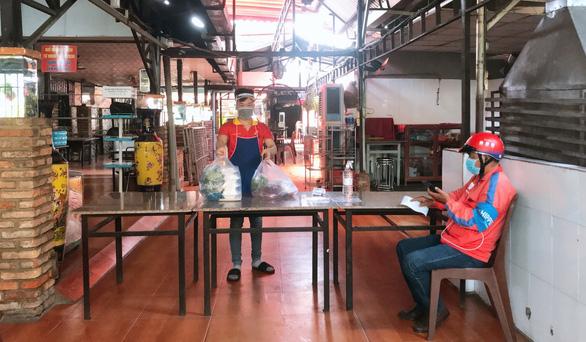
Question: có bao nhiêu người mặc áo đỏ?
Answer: có hai người mặc áo đỏ